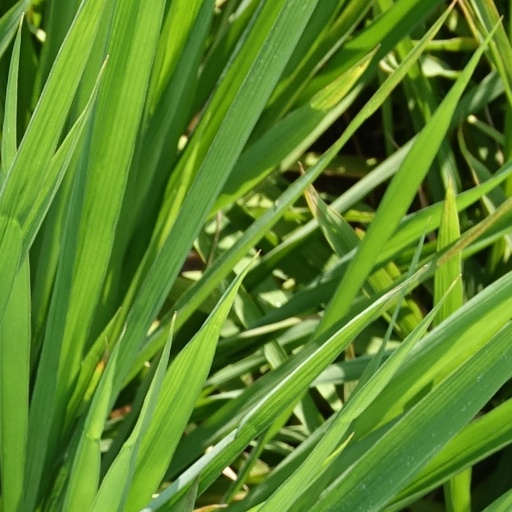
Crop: rice